Mayhem (Lady Gaga album)

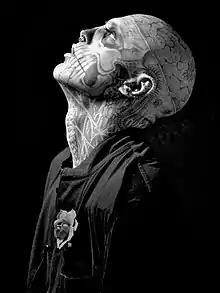
The track "Zombieboy" is a tribute to the late model Rick Genest ("pictured")

Gaga revealed she wrote and recorded over 50 songs for the project, selecting 14 for the standard edition. She referred to it as "a return to an earlier process" involving live instrumentation and analog experimentation. Her fiancé, Michael Polansky, played a key creative role and encouraged her to return to pop music. Gaga explained that his support helped her reconnect with her artistry and described the album as "a renewed happiness" compared to "Chromatica". The song "Blade of Grass" was inspired by a conversation between them, and he also convinced her to keep the track "How Bad Do U Want Me" on the album. She stated in interviews that the album marked a break from conceptual constraints and reflected a process of personal rediscovery. Gaga explained: